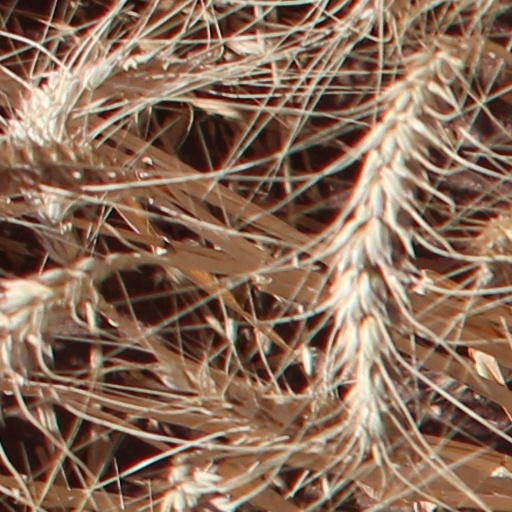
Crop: wheat